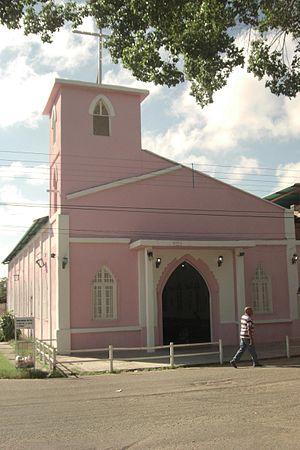
Biruaca est une ville du Venezuela, chef-lieu de la municipalité de Biruaca dans l'État d'Apure.
Biruaca est l'une des 7 municipalités de l'État d'Apure au Venezuela. Son chef-lieu est Biruaca. En 2011, la population s'élève à 54 323 habitants.